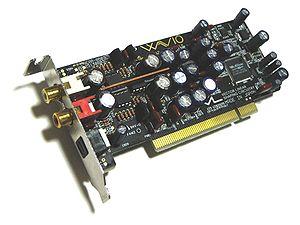
Une carte son est une carte d'extension d'ordinateur. La principale fonction de cette carte est de générer des sons à l'aide d'un générateur de son programmable, pour l'envoyer vers différent types de sorties sonores, tels que des casques, des haut-parleurs ou d'autres éléments d'une chaîne sonore, ou reçus par l'ordinateur, comme dans le cas d'un microphone. Elle comporte généralement des CNA permettant de convertir le signal numérique vers un signal analogique et CAN pour la réciproque, afin d'échanger via des prises jack ou RCA avec des périphériques sonores analogiques.